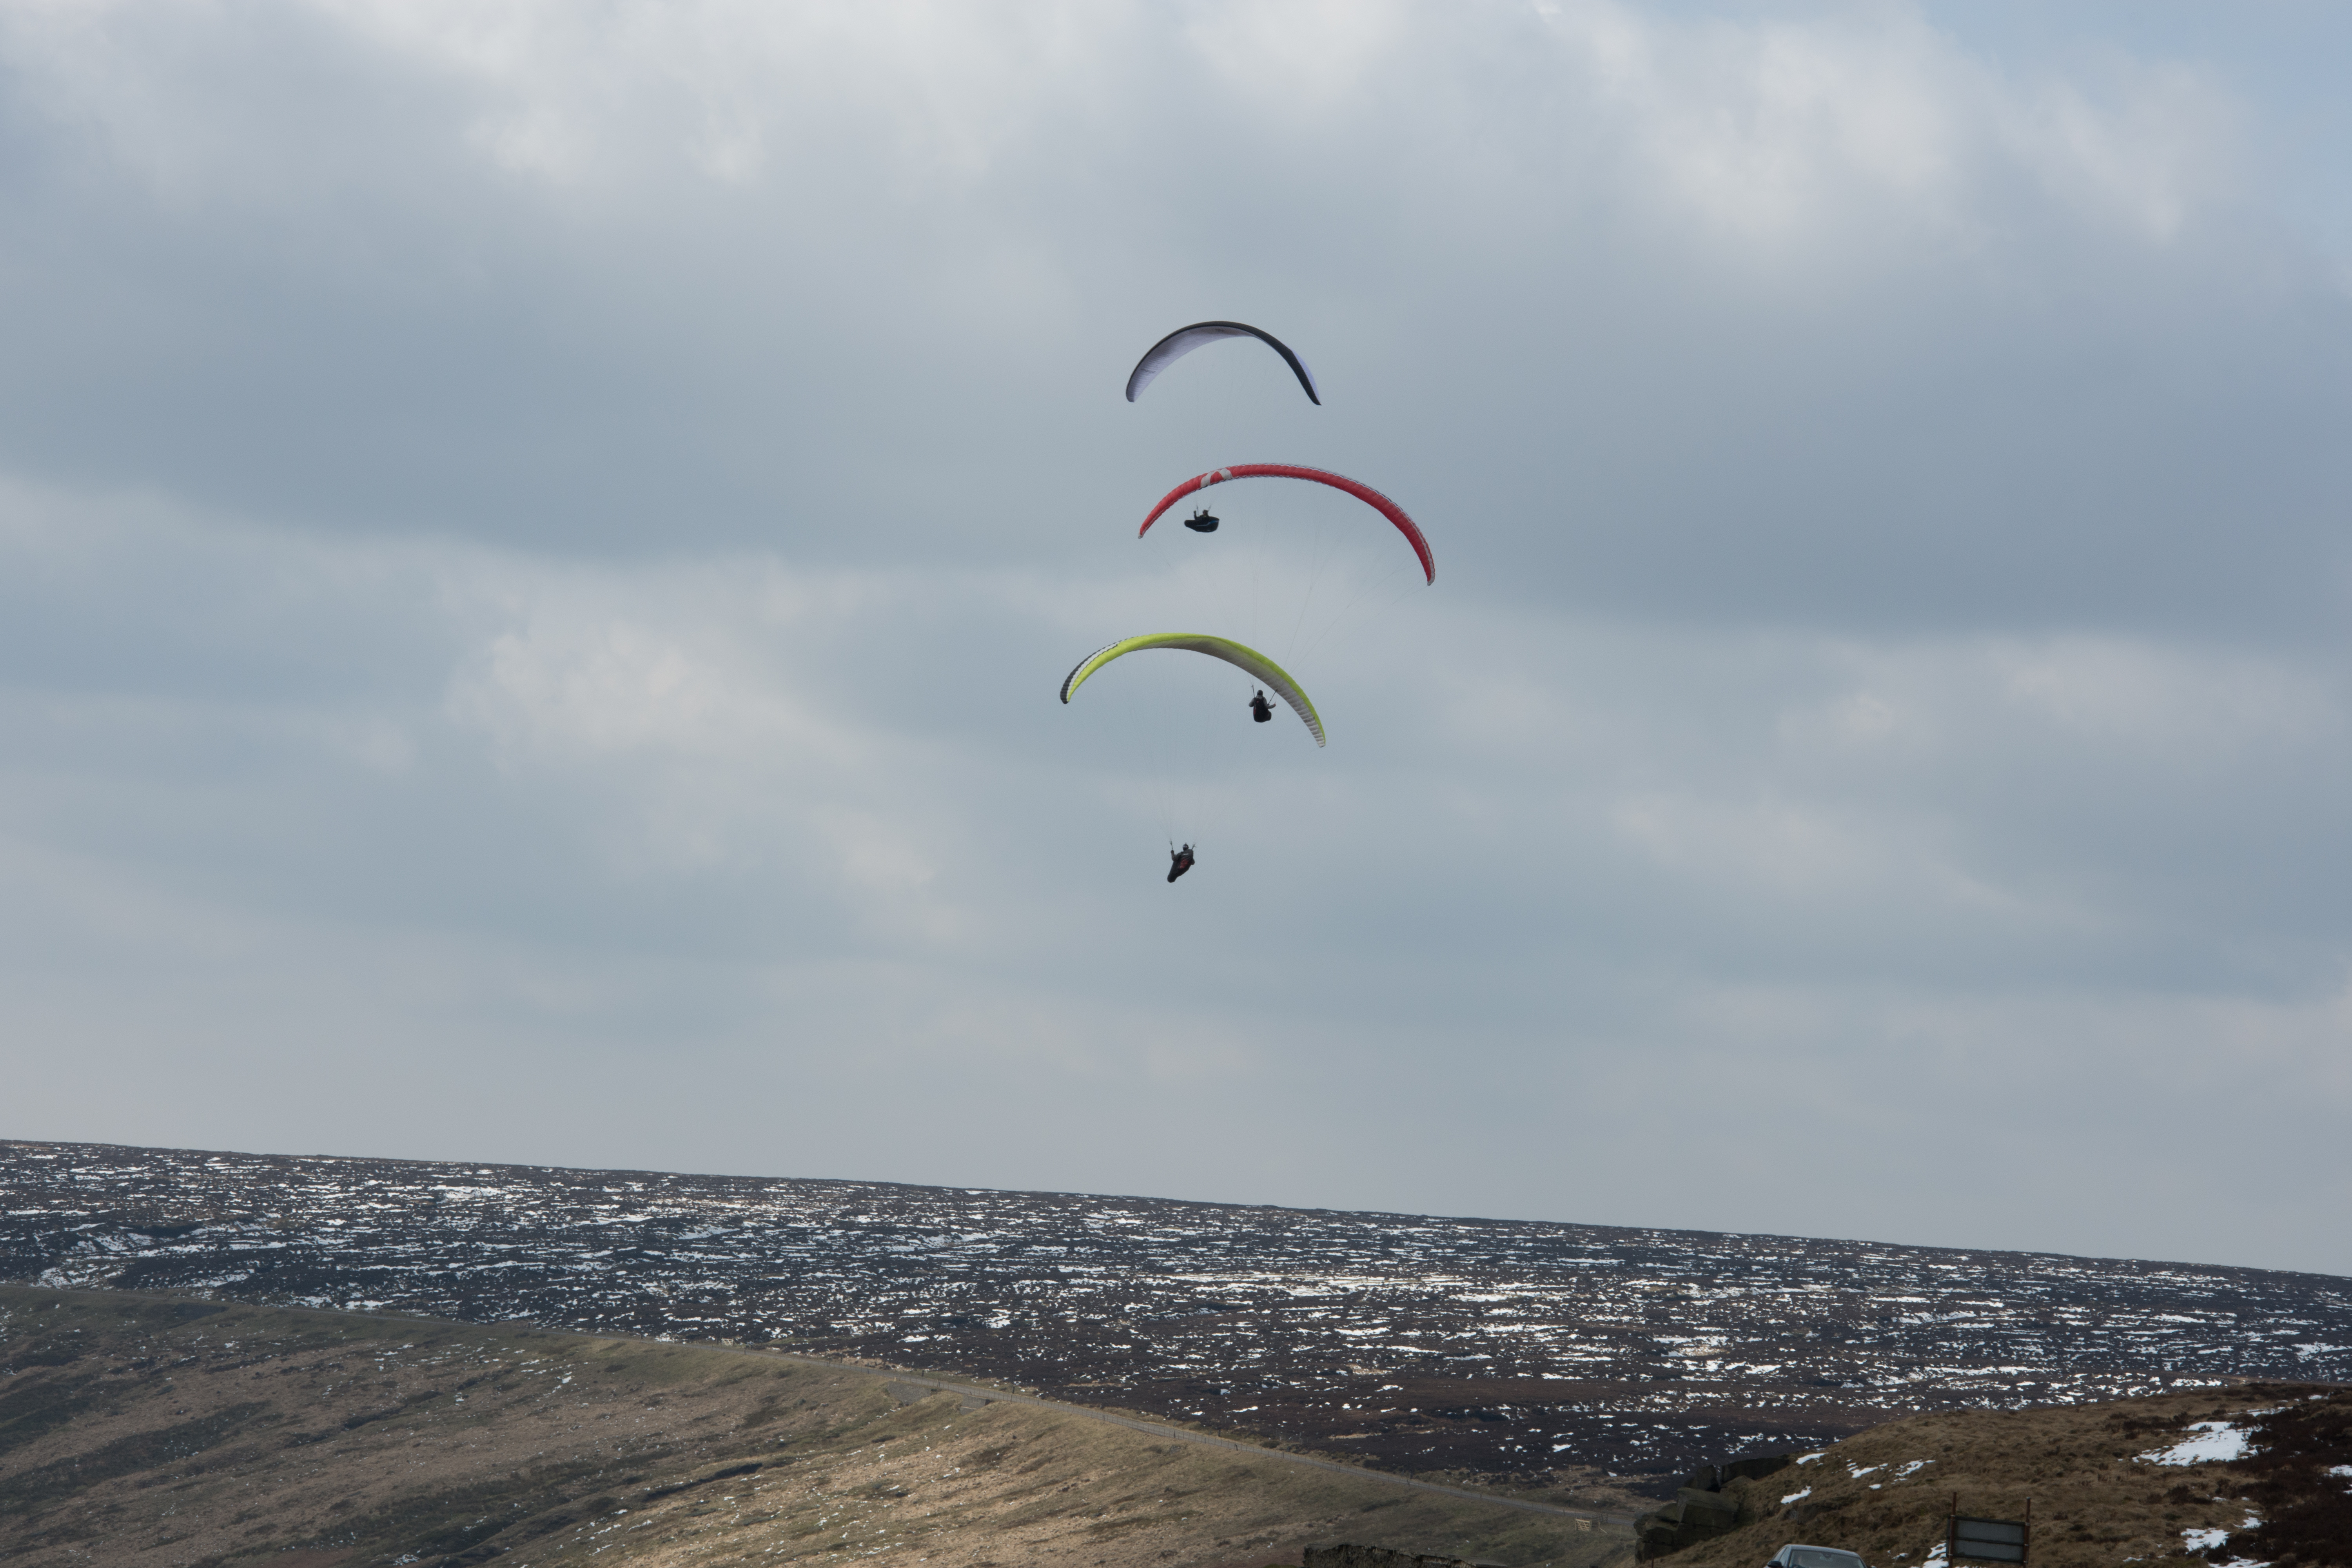
wind, extreme sport, toy, paragliding, sports, air sports, atmosphere of earth, windsports, kite sports